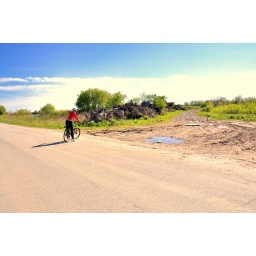
Lovely girl at a fork in the road